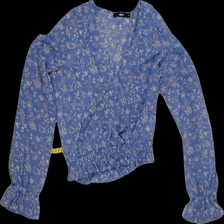
View: front
Type: Top
Category: Ladies
Brand: Bikbok
Colors: Multicolor, Purple, White, Grey
Material: 100% poly
Pattern: Floral print
Cut: V-collar
Size: M
Season: All
Trend: No trend
Stains: No
Damage: 0
Price range: 50-100
Recommended usage: Export